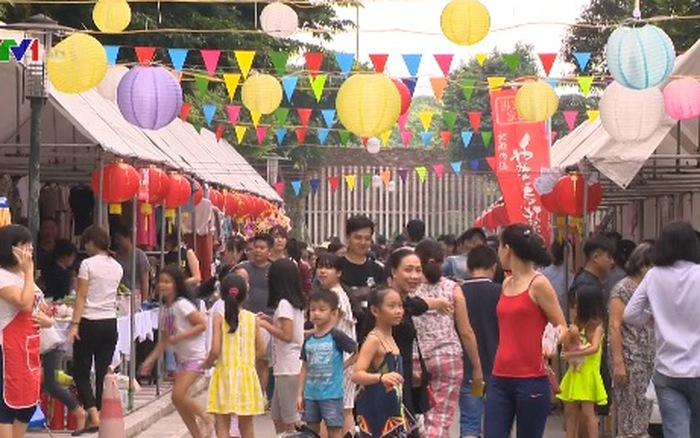
có nhiều người đang ở trong khu vực của một hội chợ